National archivist of Norway

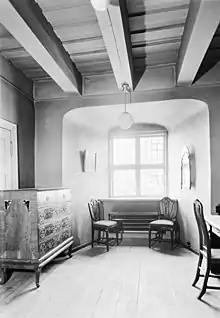
Henrik Wergeland's office at the archives in Akershus.

The national archivist of Norway is the professional and administrative manager of the National Archives of Norway and the National Archival Services of Norway. In addition, the national archivist bears direct responsibility with regard to legislation and regulations.